Wood–Hughes House

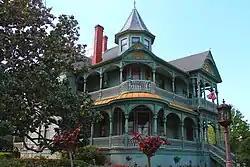
Wood–Hughes House in 2012

The Wood–Hughes House is a historical house located at 614 S. Austin in Brenham, Texas. Built in 1897, the house is an example of Late Victorian architecture. Owners W. A. and Fannie Wood built the house using high-quality lumber and siding that resembled stone. The house was purchased by planter and rancher Henry W. Hughes in 1913. The house resembles the F. W. Schuerenberg House, which is also in Brenham.